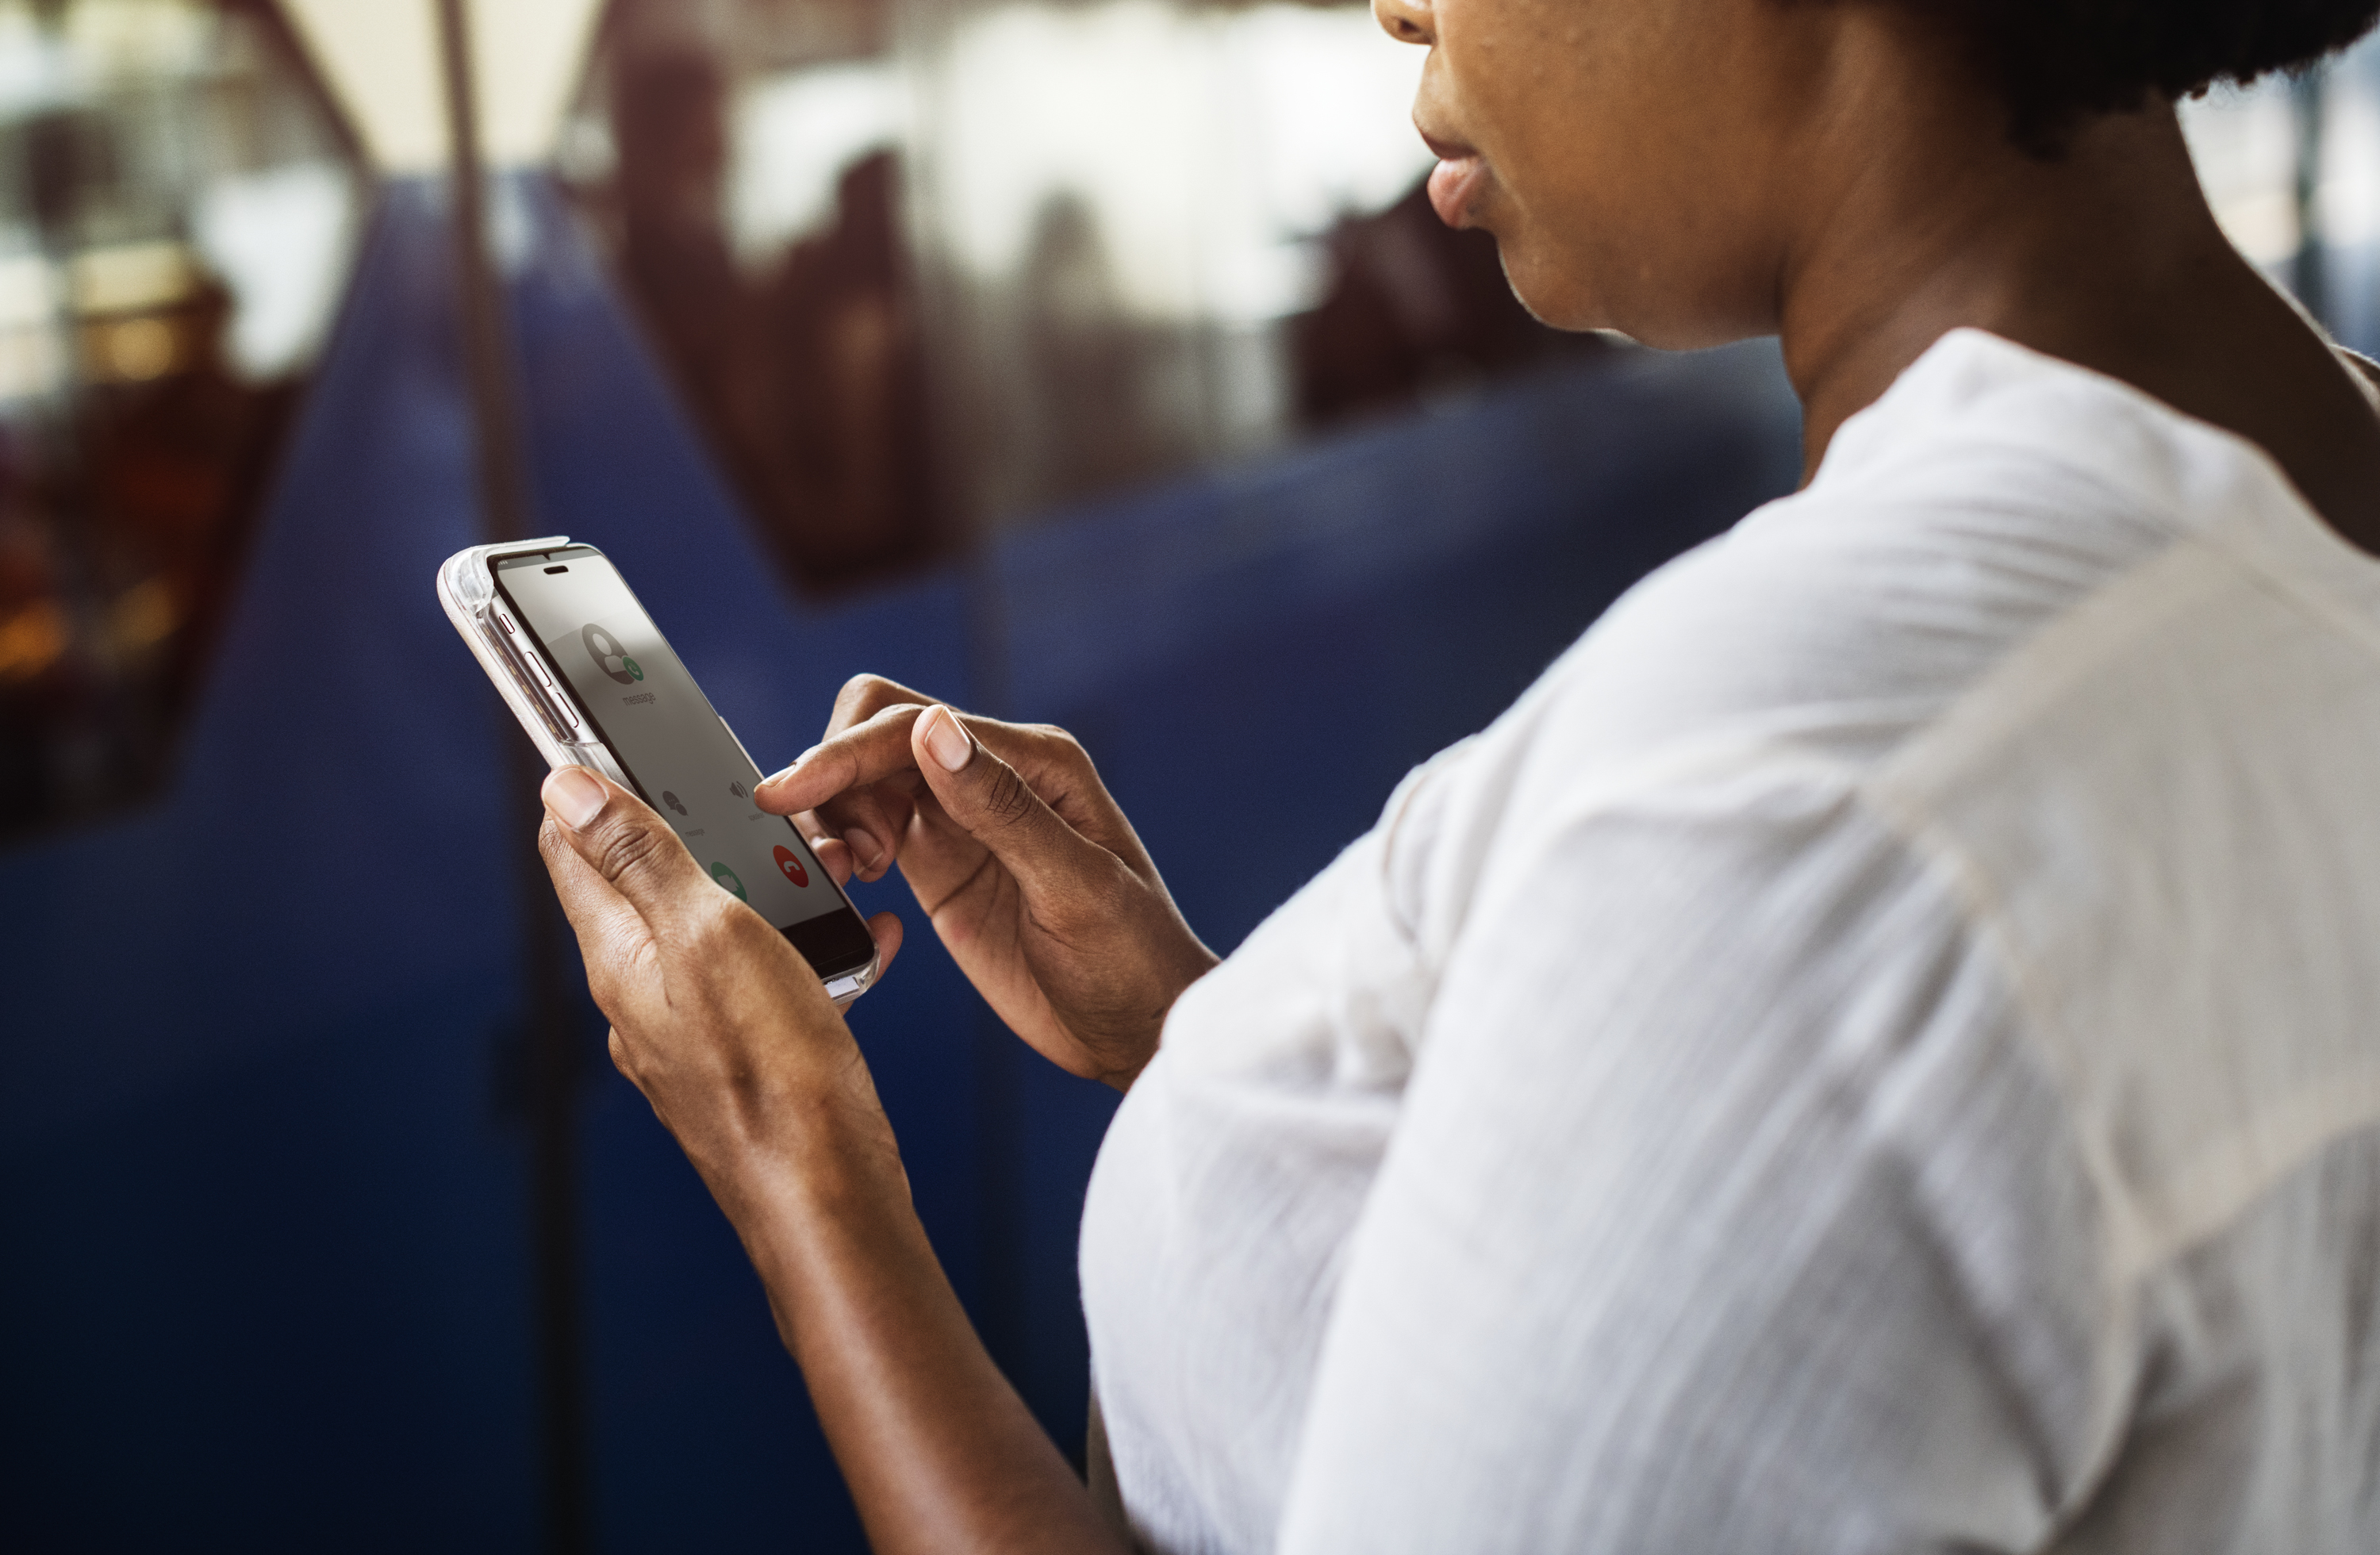
team building, teamwork, technology, together, trust, unity, westerner, woman, work, arm, electronic device, professional